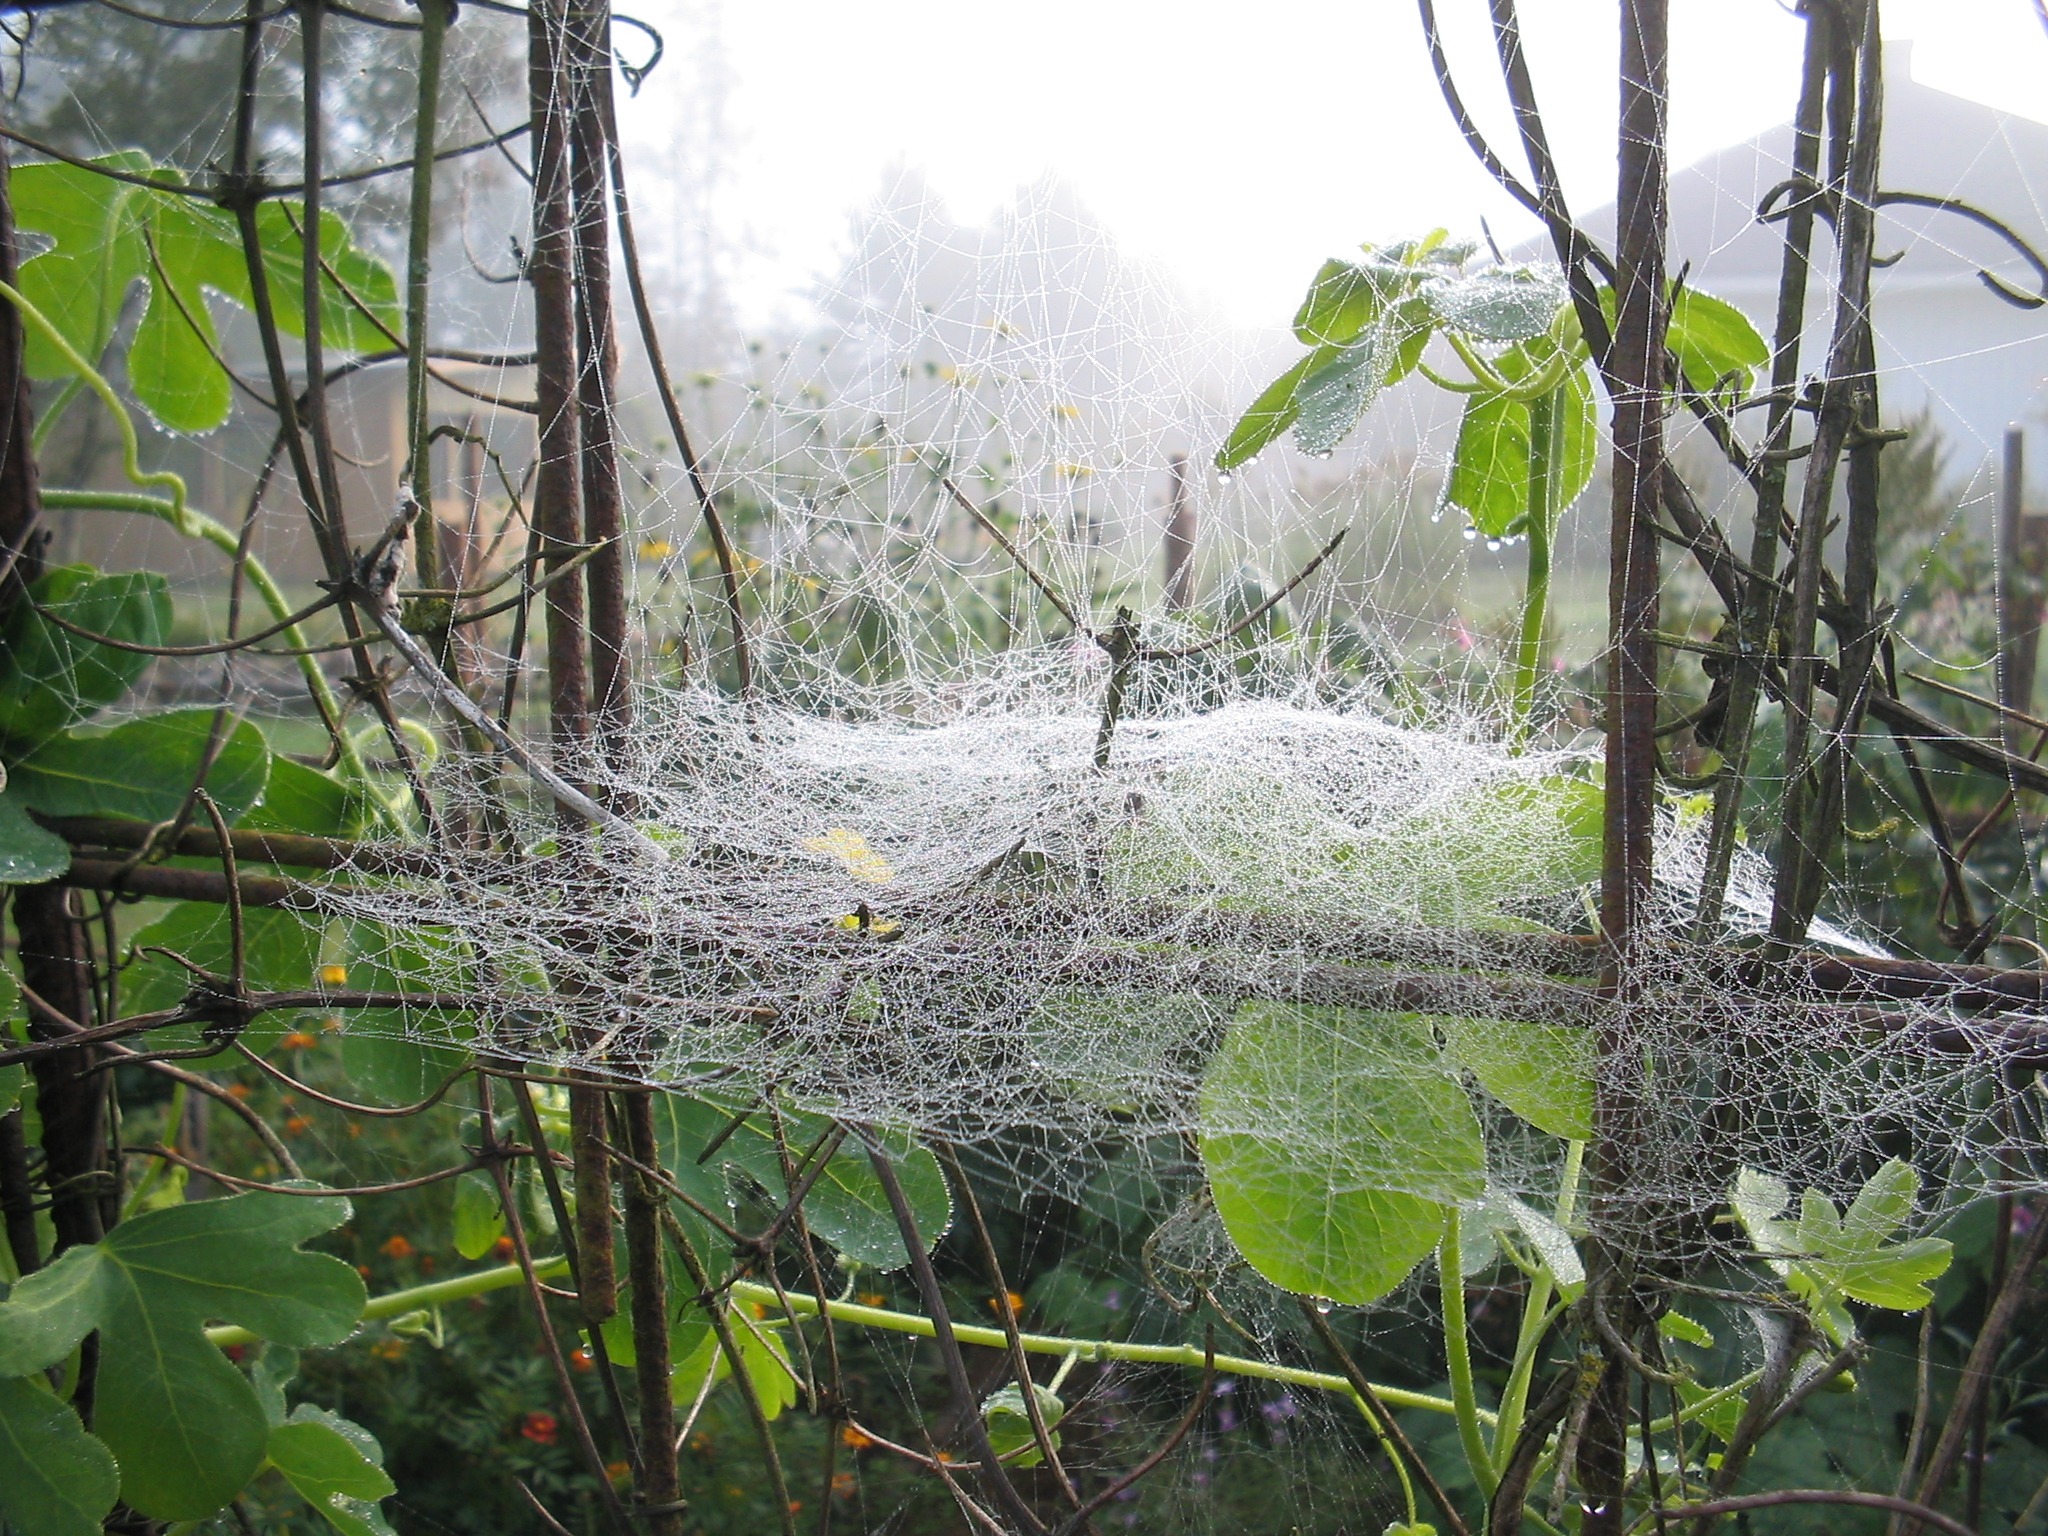
tree, forest, swamp, branch, mist, leaf, flower, pond, wildlife, jungle, botany, garden, flora, spider web, vegetation, rainforest, wetland, woodland, habitat, ecosystem, natural environment